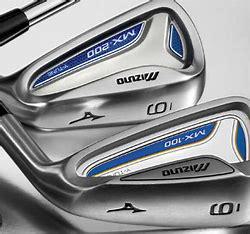
Brand: Mizuno
Model: 100